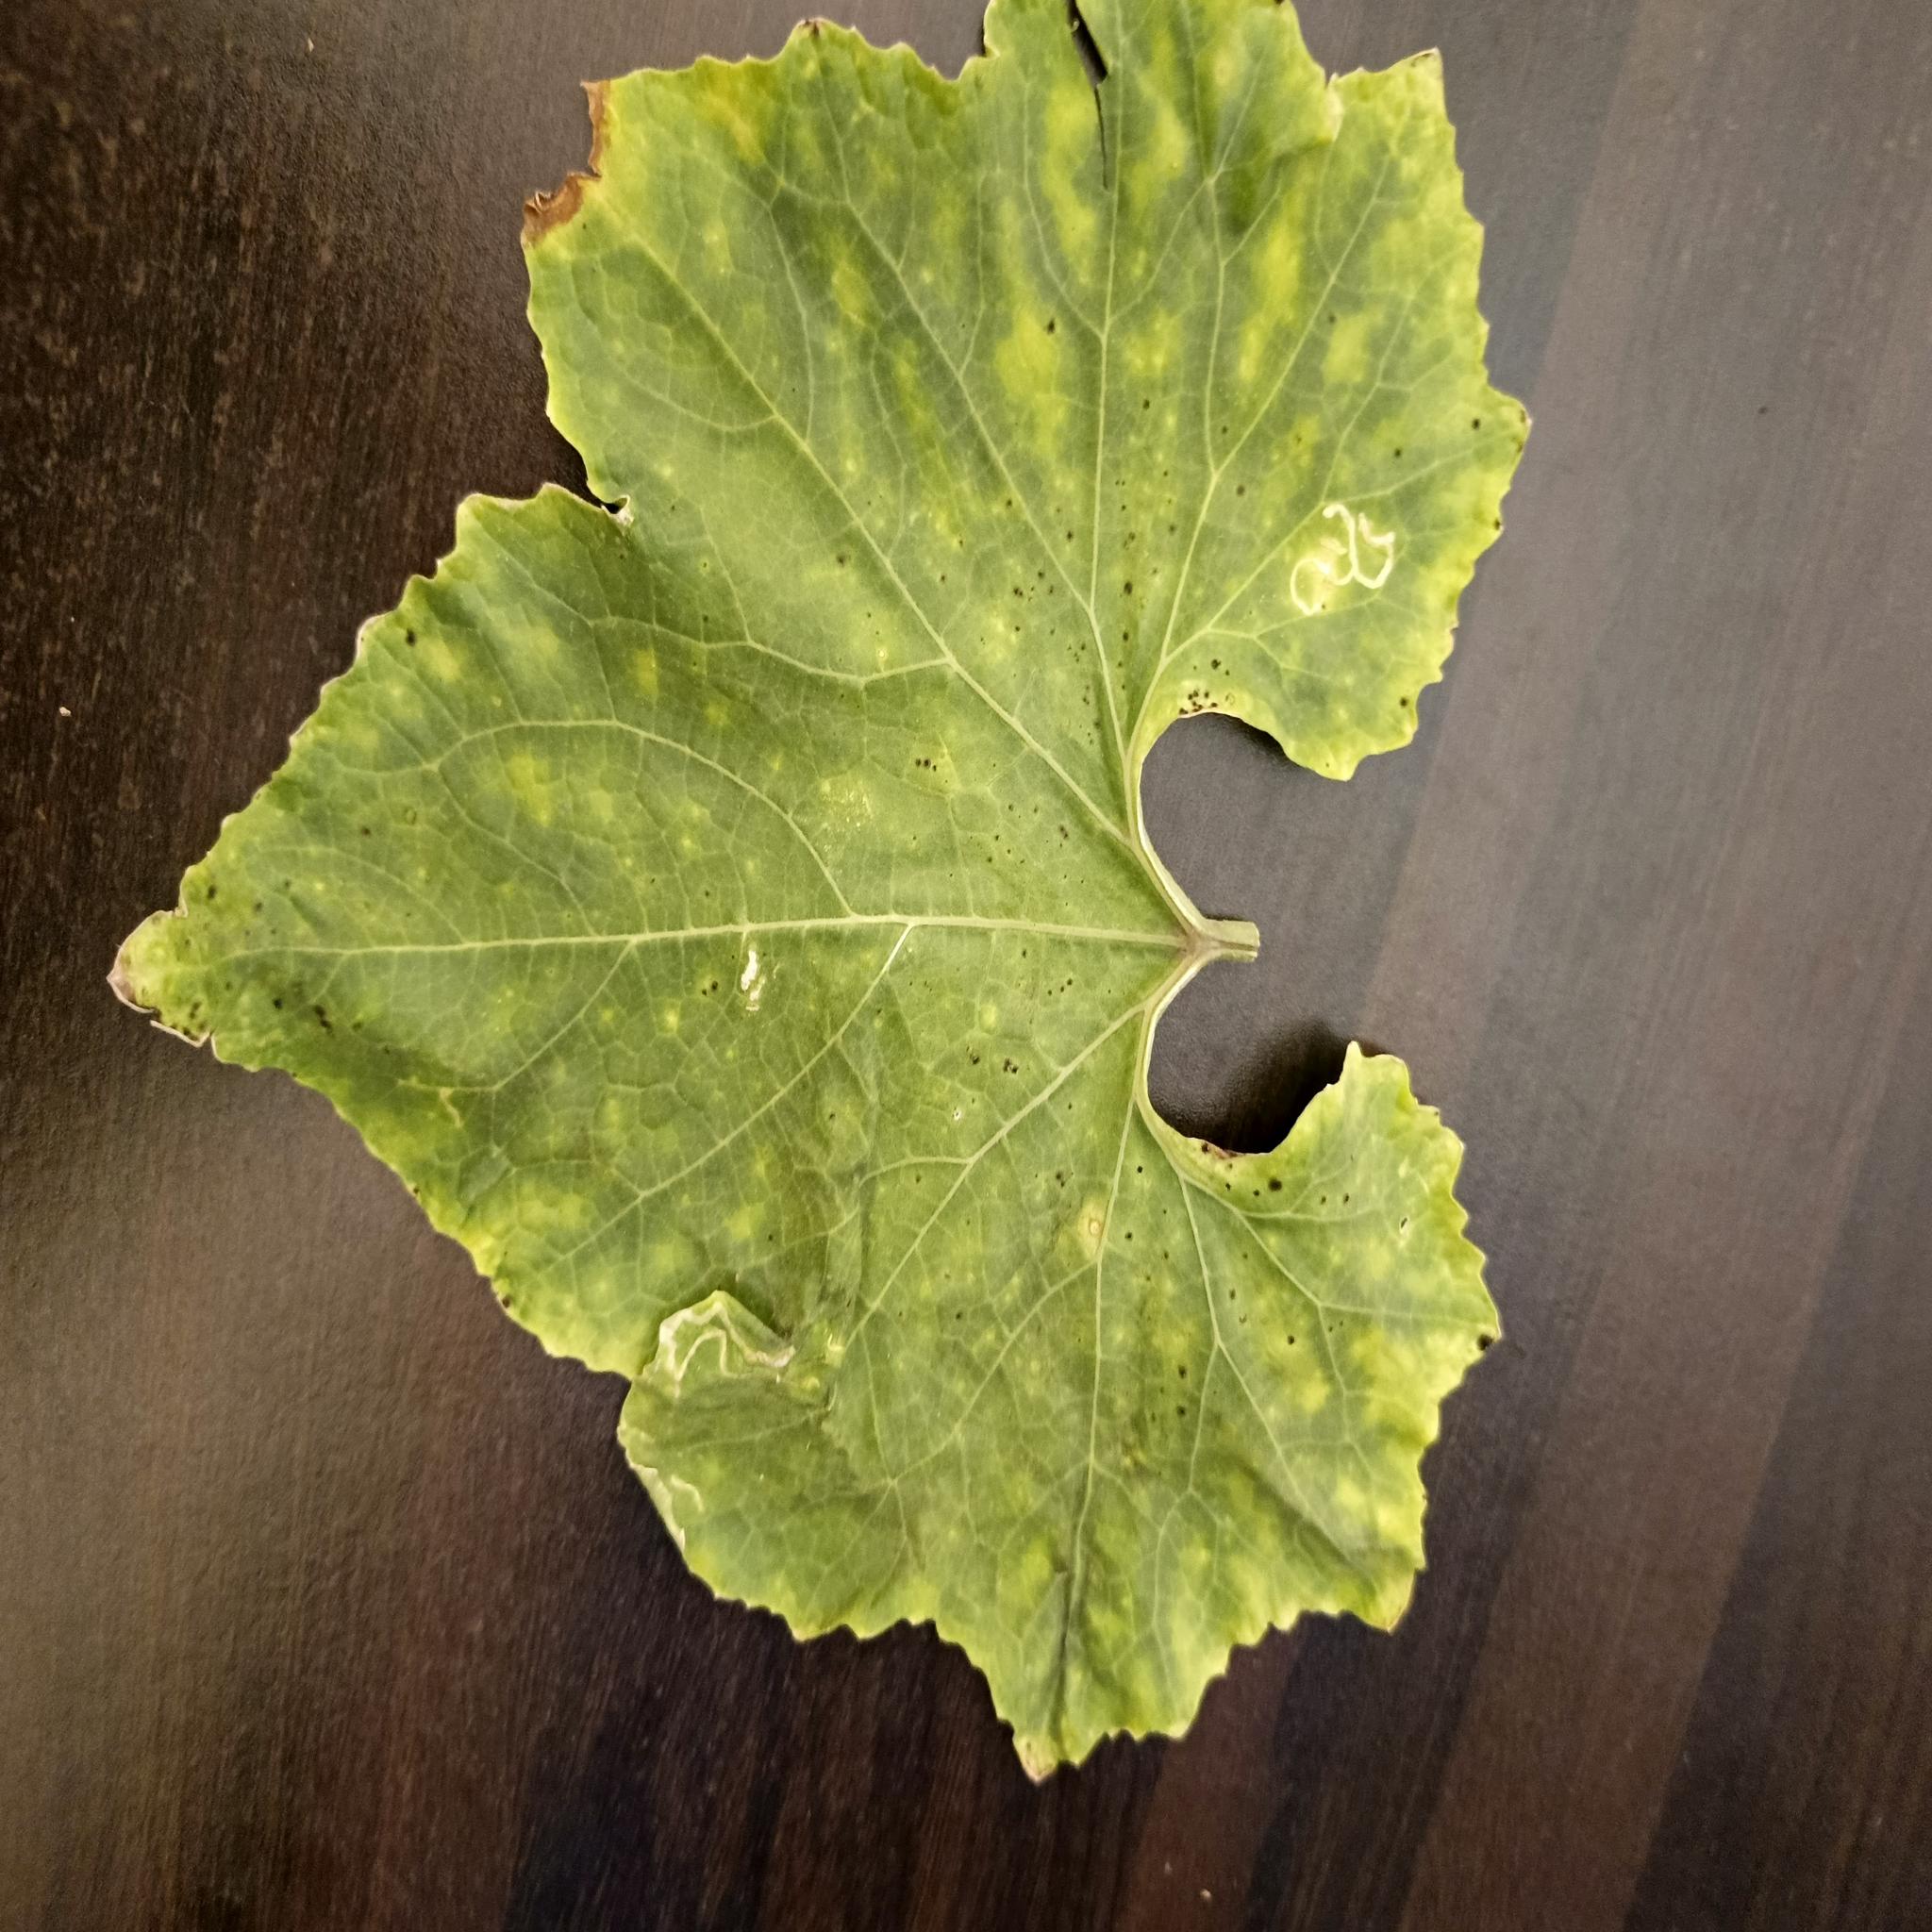
Label: Leaf miner